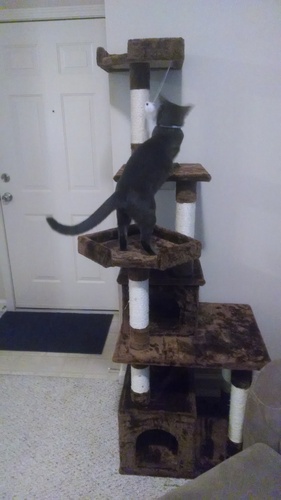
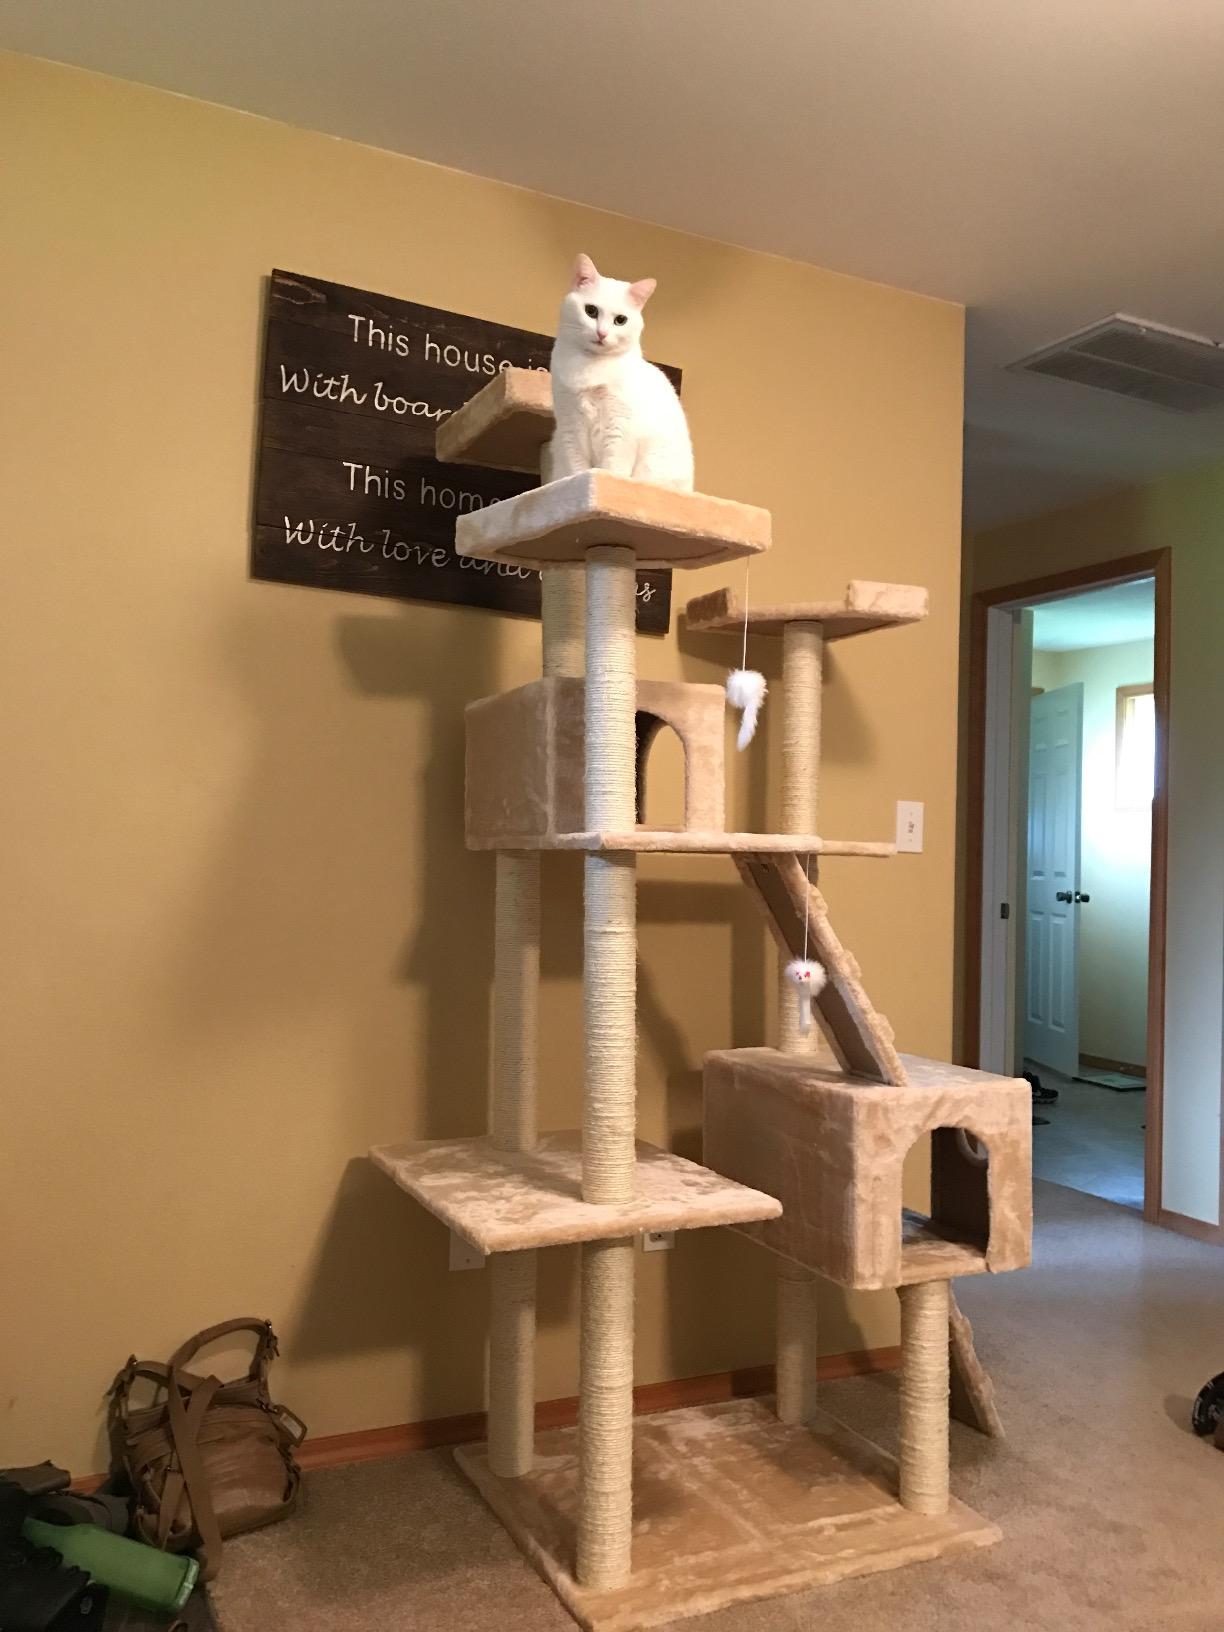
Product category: items_cat tree
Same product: no